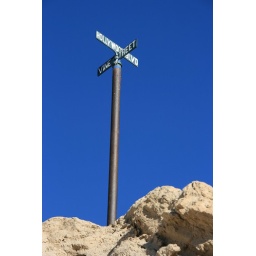
Hollywood and Vine street sign in the Anza-Borrego Desert State Park